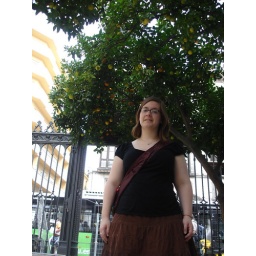
&amp;quot;Ben, take a picture of me with the orange trees in the background.&amp;quot;